James Blackstone Memorial Library

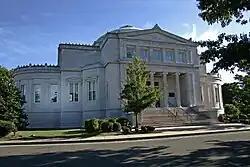

James Blackstone Memorial Library is a public library located in Branford, Connecticut. It is commonly referred to as the Blackstone Library or the Branford Library. The library was commissioned by Timothy Blackstone as a memorial to his father, James Blackstone. It was designed by Chicago architect Solon Spencer Beman. Construction on the building began in 1893 and was completed in 1896. The building was dedicated on June 17, 1896.